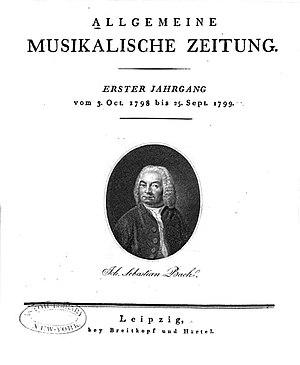
Le Musikalische Allgemeine Zeitung est un périodique en langue allemande publié pendant tout le XIXᵉ siècle. Il est fondé par l'écrivain Johann Friedrich Rochlitz et l'éditeur Gottfried Christoph Härtel. Selon Alessandra Comini, il s'agit du journal musical le plus important de langue allemande de cette époque. Il traite des événements musicaux ayant lieu aussi bien à l'étranger que dans les pays germanophones et couvre aussi bien la France, l'Italie, la Russie, la Grande-Bretagne, que les pays germanophones sur lesquels il met l'accent et traite même parfois de l'Amérique.